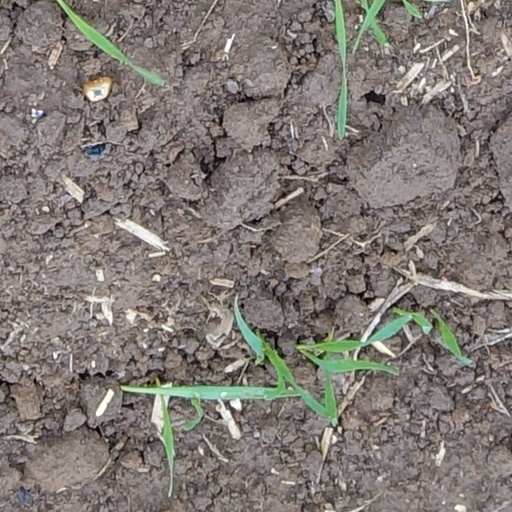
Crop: wheat